1913–14 Georgetown Hoyas men's basketball team

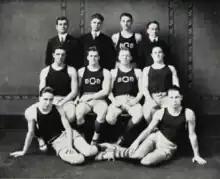
The 1913–1914 team photo.

The 1913–14 Georgetown Hoyas men's basketball team represented Georgetown University during the 1913–14 NCAA college basketball season. James Colliflower coached the team in his third season as head coach. Georgetown was an independent and played its home games at the Arcade Rink, also known as the Arcadia and as the Arcade Auditorium, in Washington, D.C., and finished the season with a record of 10–6.